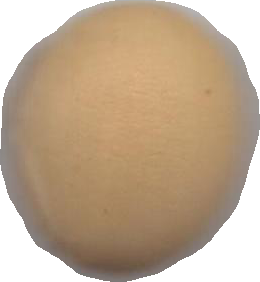
Variety: Dega